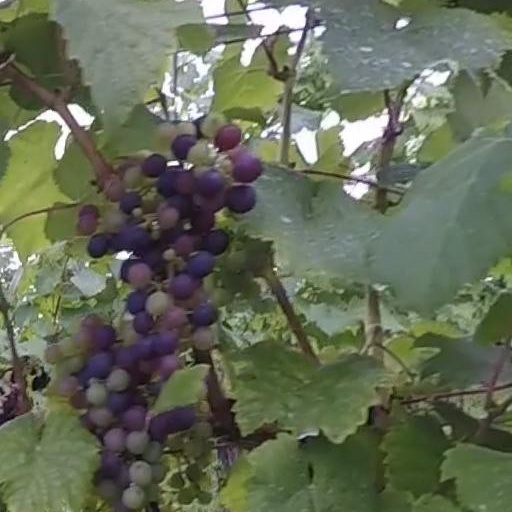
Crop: grape